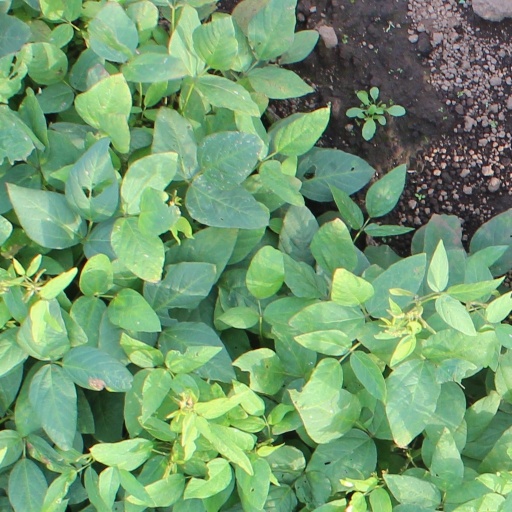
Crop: soybean